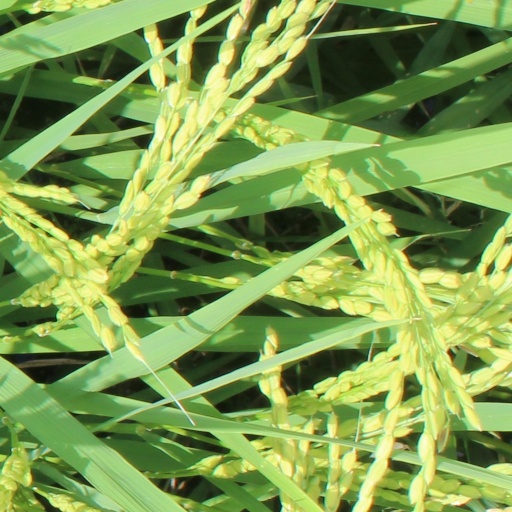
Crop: rice